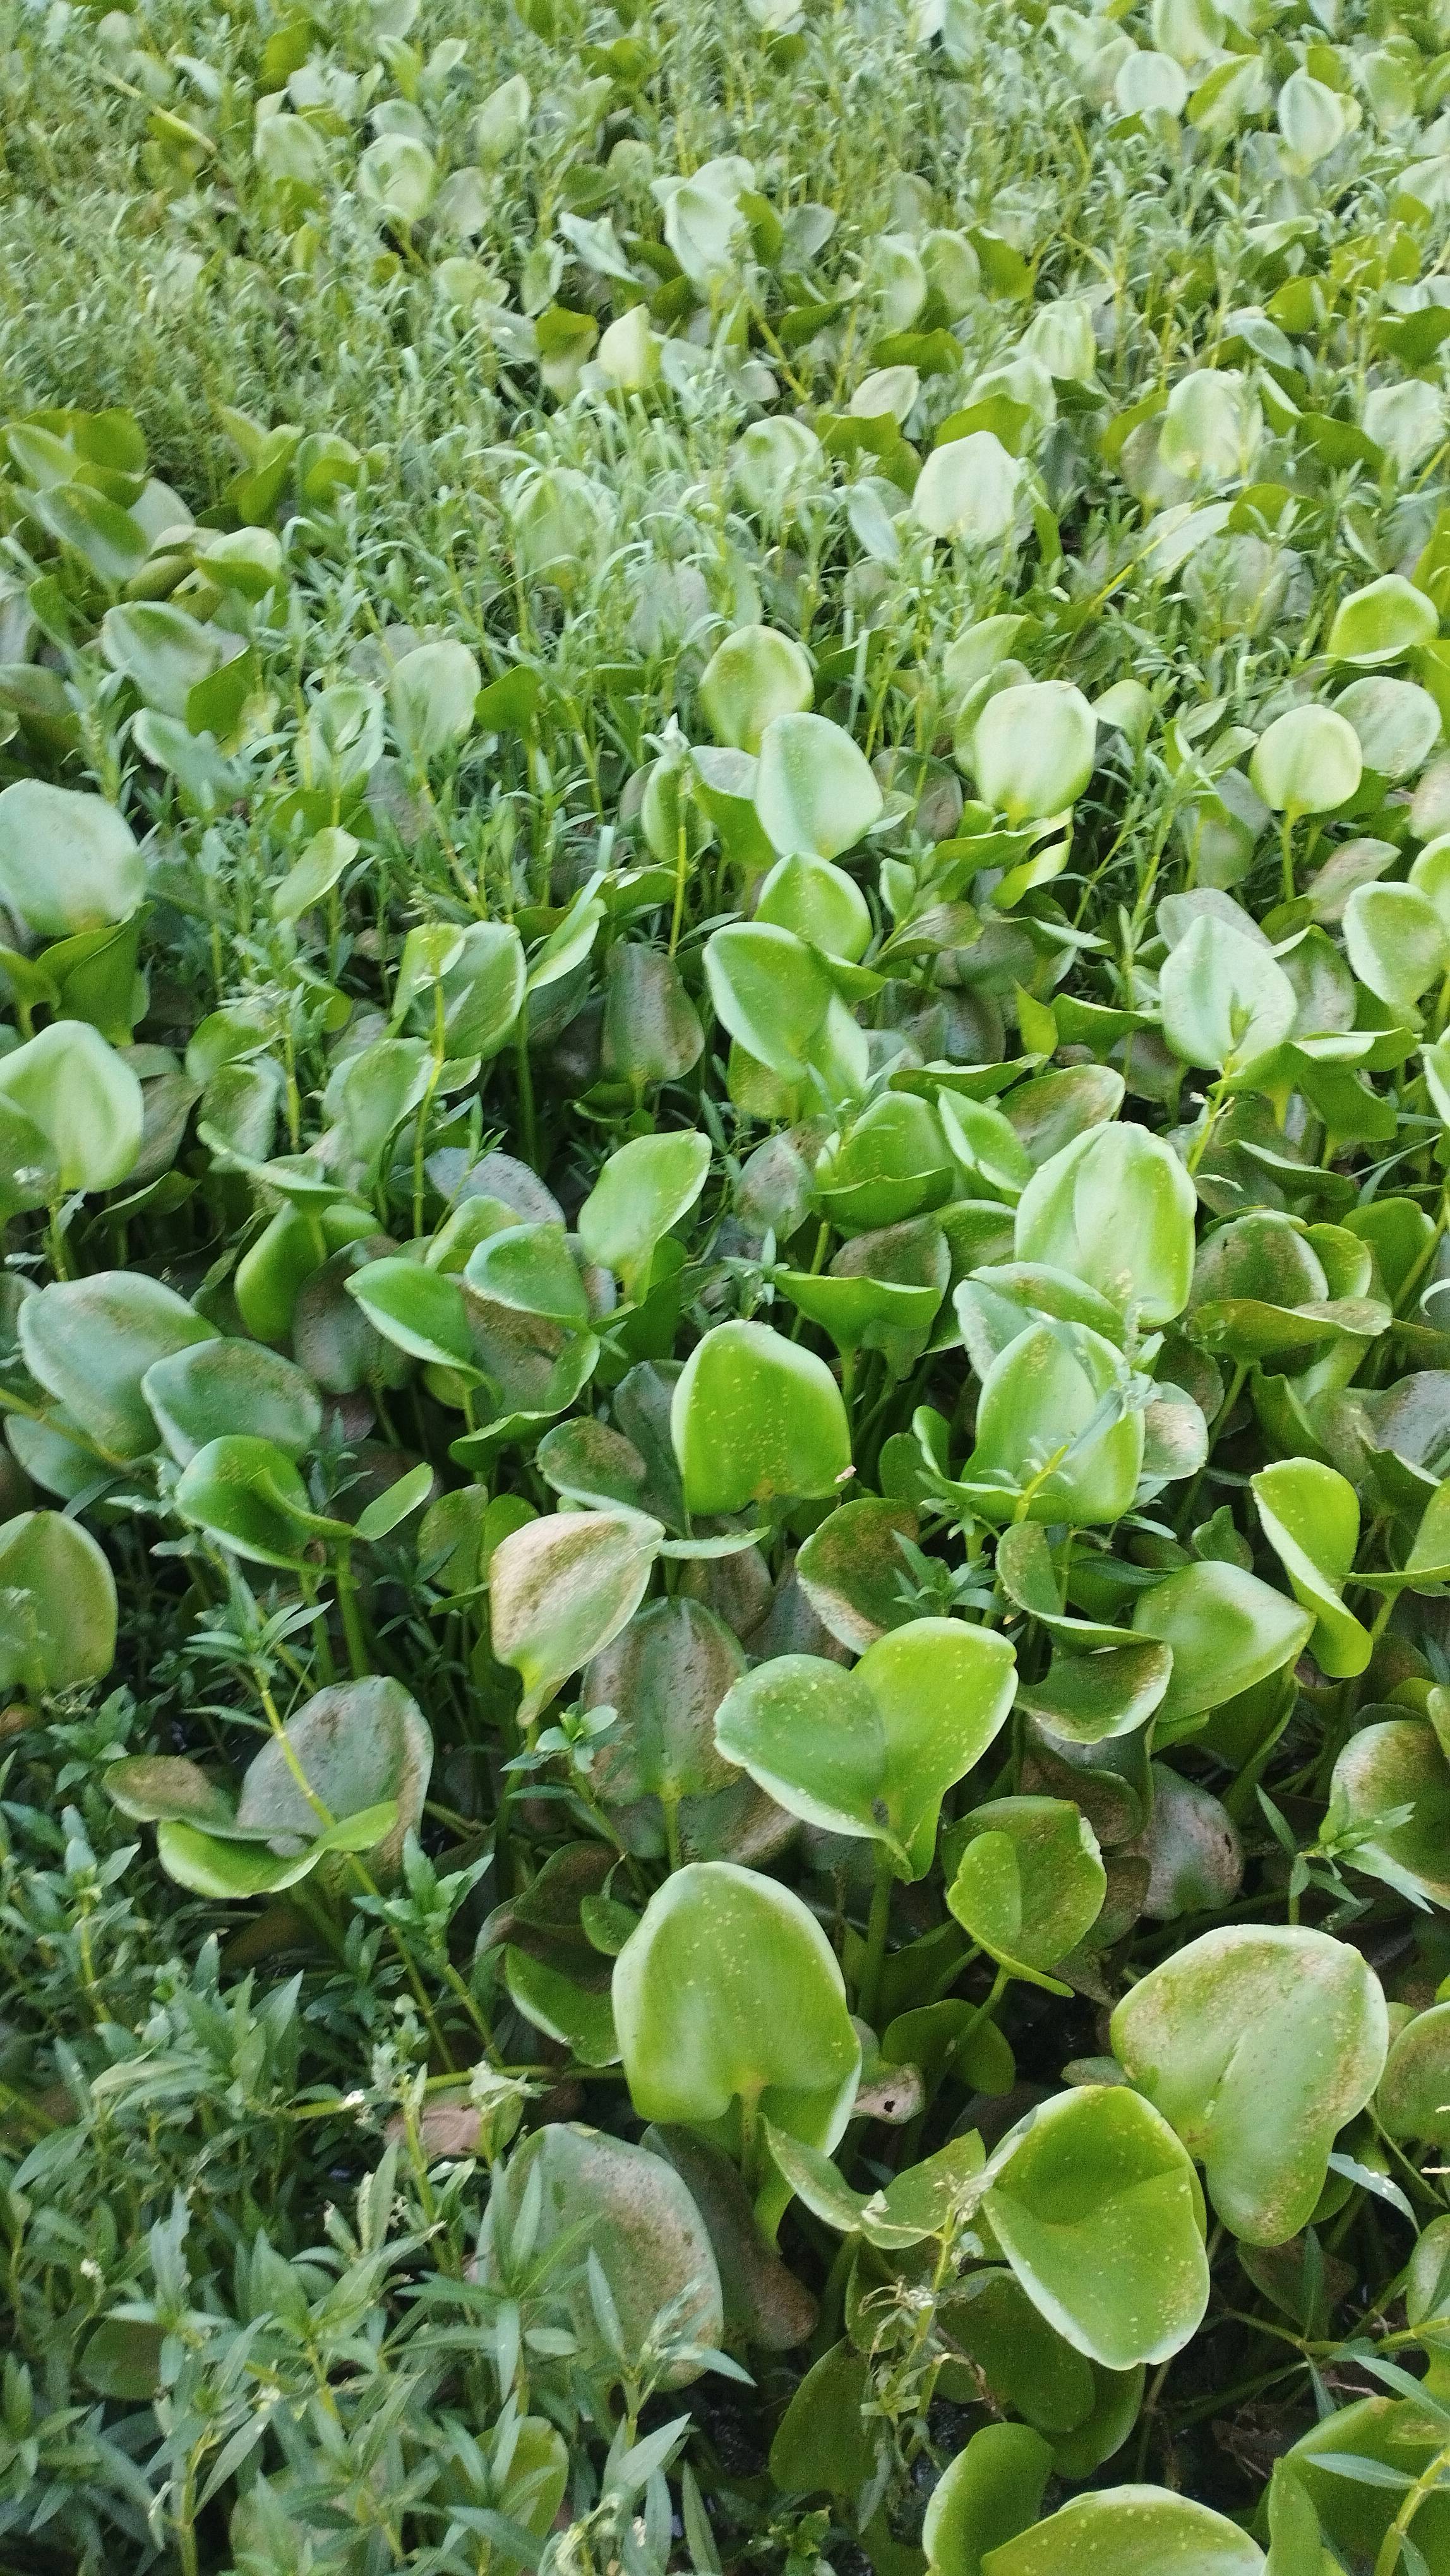
Species: Common Water Hyacinth (Eichornia crassipes)